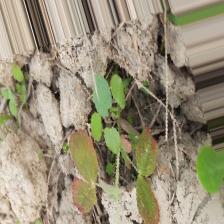
Label: Lentil Rust